Wakefield and Pontefract Community Health NHS Trust

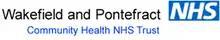
Logo of the former Wakefield and Pontefract Community Health NHS Trust

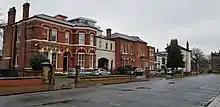
Former Trust HQ, St. John's North, Wakefield

The trust was formed on 1 April 1993 and operated from a number of locations including Fieldhead Hospital, The Yorkshire Centre for Forensic Psychiatry (also known as Newton Lodge) the former Castleford, Normanton and District Hospital, Southmoor Hospital and Ackton Hospital (all now closed) and numerous health centres and other standalone units across the Wakefield district.